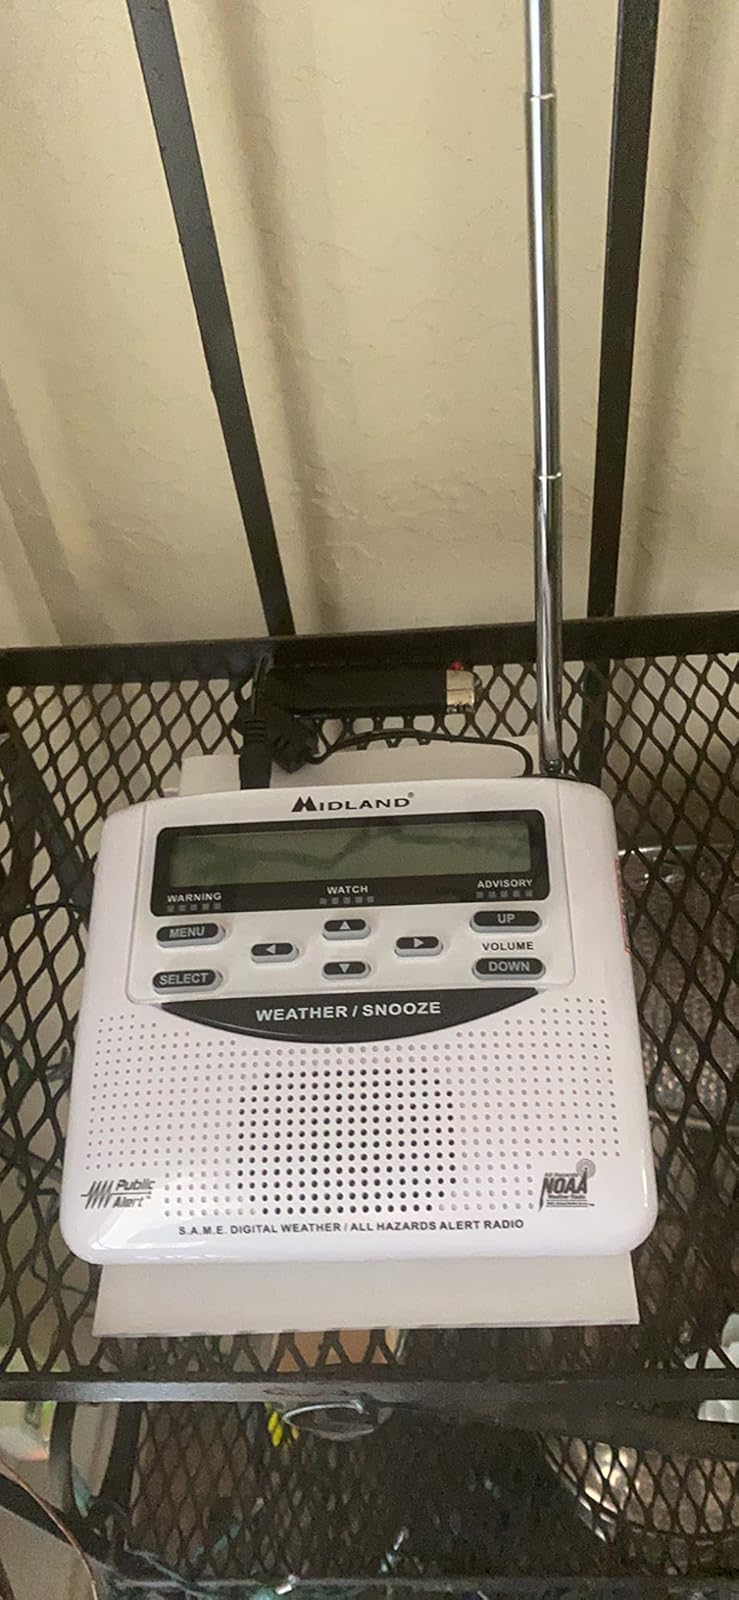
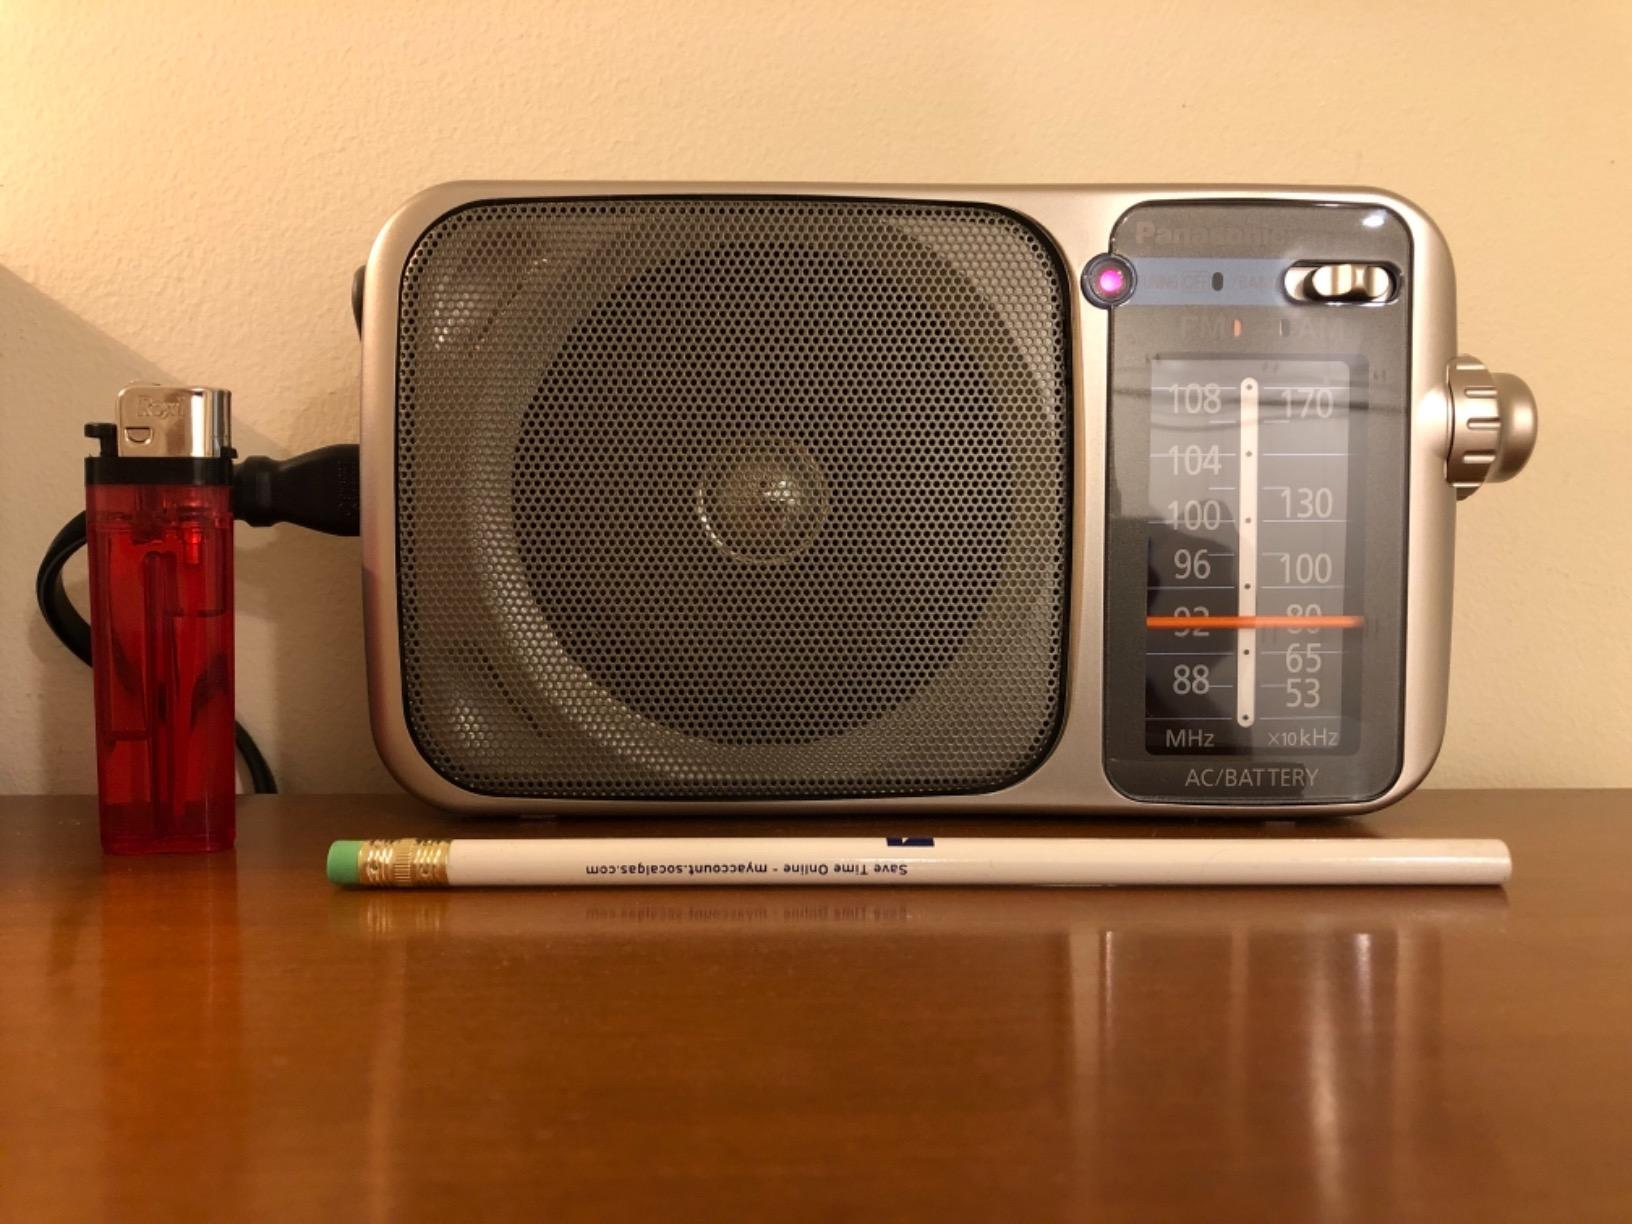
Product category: radio
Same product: no